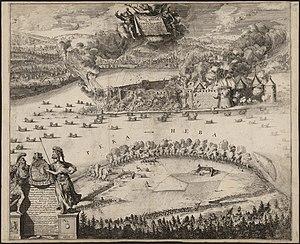
Adriaan Schoonebeek, né en 1661 à Rotterdam et mort en 1705 à Moscou, est un graveur sur cuivre russo-néerlandais.